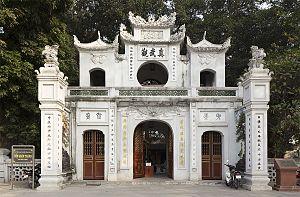
Hanoï est la capitale du Viêt Nam. Située au nord du pays, au centre du delta du fleuve Rouge et sur les rives du fleuve Rouge, sa population est estimée à environ 7,5 millions d'habitants en 2018, dont 2,6 millions dans la ville-centre. Son aire métropolitaine abrite près de 16 millions d'habitants. Si Hanoï est la capitale du pays, elle n'est que la deuxième ville la plus peuplée du Viêt Nam, après Hô-Chi-Minh-Ville, située à 1 760 km au sud. Son paysage urbain est marqué par la présence de nombreux lacs, de grandes artères arborées, d'une vieille ville marchande parsemée de nombreux édifices religieux, de l'ancien quartier français, ainsi qu'une périphérie en pleine expansion. La cité impériale de Thang Long, située au cœur de l'ancienne citadelle est classée au patrimoine mondial de l'UNESCO.